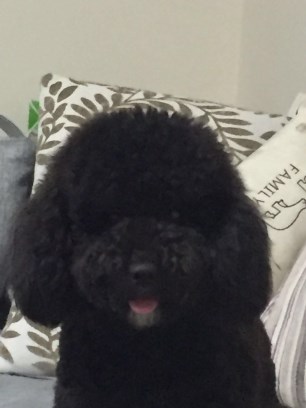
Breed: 2925-n000114-toy_poodle